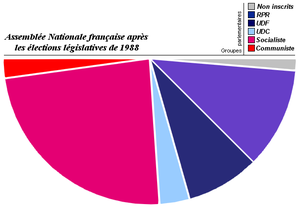
L'Assemblée Nationale après les élections législatives de 1988.